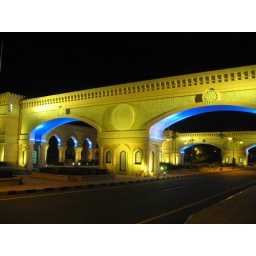
Only in Oman would the government spend over $2 million building a gateway over the highway